White-tailed deer

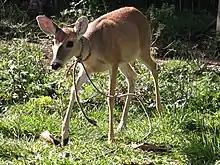
Fawn being kept as a pet in a farm near Cumaral, Colombia

There are several natural predators of white-tailed deer, with wolves, cougars, American alligators, jaguars (in the American southwest, Mexico, and Central and South America) and humans being the most effective natural predators. Aside from humans, these predators frequently pick out easily caught young or infirm deer (which is believed to improve the genetic stock of a population), but can and do take healthy adults of any size. Bobcats, Canada lynx, grizzly and American black bears, wolverines, and packs of coyotes usually prey mainly on fawns. Bears may sometimes attack adult deer, while lynxes, coyotes, and wolverines are most likely to take adult deer when the ungulates are weakened by harsh winter weather. Many scavengers rely on deer as carrion, including New World vultures, raptors, red and gray foxes, and corvids. Few wild predators can afford to be picky and any will readily consume deer as carrion. Records exist of American crows and common ravens attempting to prey on white-tailed deer fawns by pecking around their face and eyes, though no accounts of success are given. Occasionally, both golden and bald eagles may capture deer fawns with their talons. In one case, a golden eagle was filmed in Illinois unsuccessfully trying to prey on a large mature white-tailed deer.